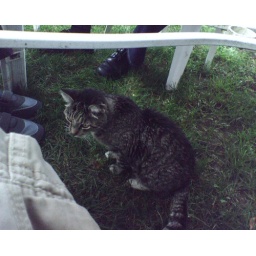
Obviously very cute cat. Resides at my grandfather's nursing home in Lexington, MA.